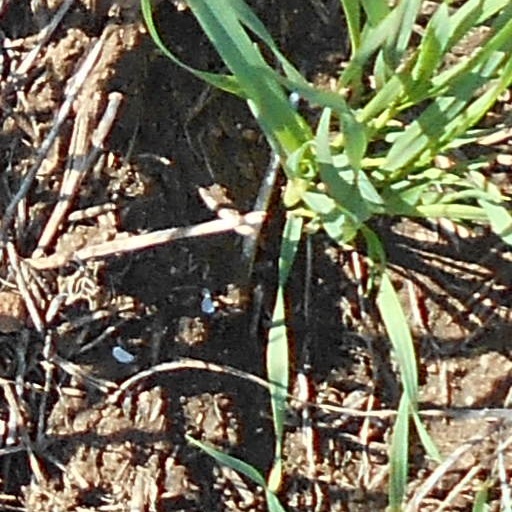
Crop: wheat